Freddy Loix

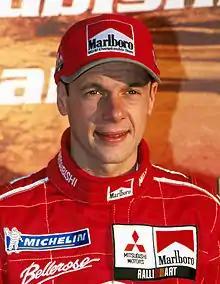

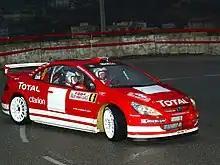
Loix driving a Peugeot 307 WRC.

Loix's career in motor sport began in karting at the age of 15. In 1990, he bought his first rally car, a Lancia Delta group N, though he soon progressed to a Mitsubishi Galant Group N.